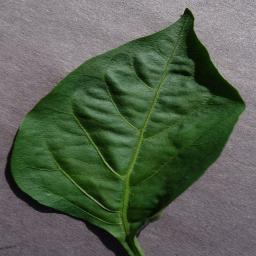
Label: Pepper,_bell___healthy